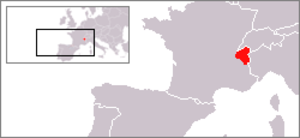
Savoyen
Savoies beliggenhed
Savoyen var historisk en region i den vestlige del af Alperne mellem Genevesøen, Rhône og Mont Cenis. I dag er regionen delt mellem de franske departementer Haute-Savoie og Savoie. Tilsammen dækker området 10 074 km² og har ca. 1 million indbyggere. Savoyen omfatter flere af de højeste alpetinder og er det højest beliggende landskab i Europa.